Lough Swilly Lifeboat Station

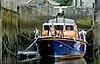
Lough Swilly lifeboat 47-009 "William Luckin" (ON 1111)

At midnight on 12 November 2006, the Lough Swilly lifeboat "William Luckin" was launched to the aid of the fishing vessel "Mary Ellen", in difficulties off Dunaff Head. In winds gusting up to gale force 8, and seas, the lifeboat arrived on scene at 01:20. A line to the vessel was established after 4 attempts, and considering the conditions, it was opted to tow the vessel to Greencastle. The line parted twice during the journey, and the lifeboat 17-23 "Kate Hannan" was also called to stand by. It would be 10:30 before the three boats arrived at Greencastle. Coxswain Mark Barnett was accorded "The Thanks of the Institution inscribed on Vellum".